Pediatric advanced life support

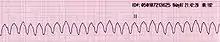
Ventricular tachycardia

The provider should start crystalloid fluids (normal saline or lactated Ringers). For compensated shock give 10-20 ml/kg over 5-20 min and for hypotensive shock, give 20 ml/lg over 5-10 min. However, if there are signs that the patient has too much fluid (fluid overload) such as worsening respiratory distress, jugular venous distention, crackles, hepatomegaly, then fluids should not be given. With continued signs of shock and no signs of fluid overload, kids can continue to receive 10-20 ml/kg of fluids with a max of 60 ml/kg in the first hour. However, if cardiogenic shock is suspected, kids should receive less fluids over a longer time (e.g., 5-10 ml/kg over 15-30 min).